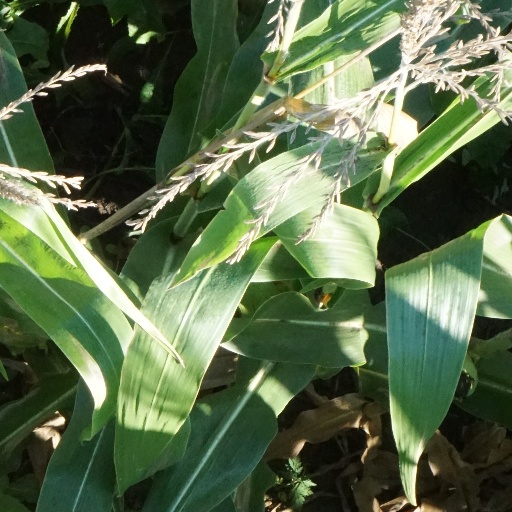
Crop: maize; corn